Sydney Swans Grand Finals in the 21st century

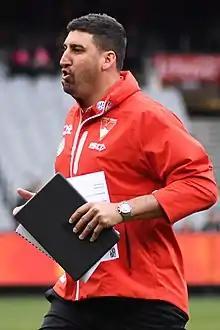
Dean Cox, who was promoted to Swans head coach after the 2024 AFL season

In 2005, the Swans defeated the West Coast Eagles in the 2005 AFL Grand Final. This was their first premiership in 72 years, last winning a flag all the way back in 1933. This was their first premiership since moving to Sydney in 1982, where they had previously been based out of South Melbourne. Due to the close margin, with the Swans narrowly winning by 4 points, this Grand Final has been considered one of the greatest of all time. It is also known in football folk law for a closing passage of play where Swans defender, Leo Barry, took a mark in the back pocket to deny the Eagles one last opportunity to score. This moment was made famous by Stephen Quartermain's call of "Leo Barry you star".